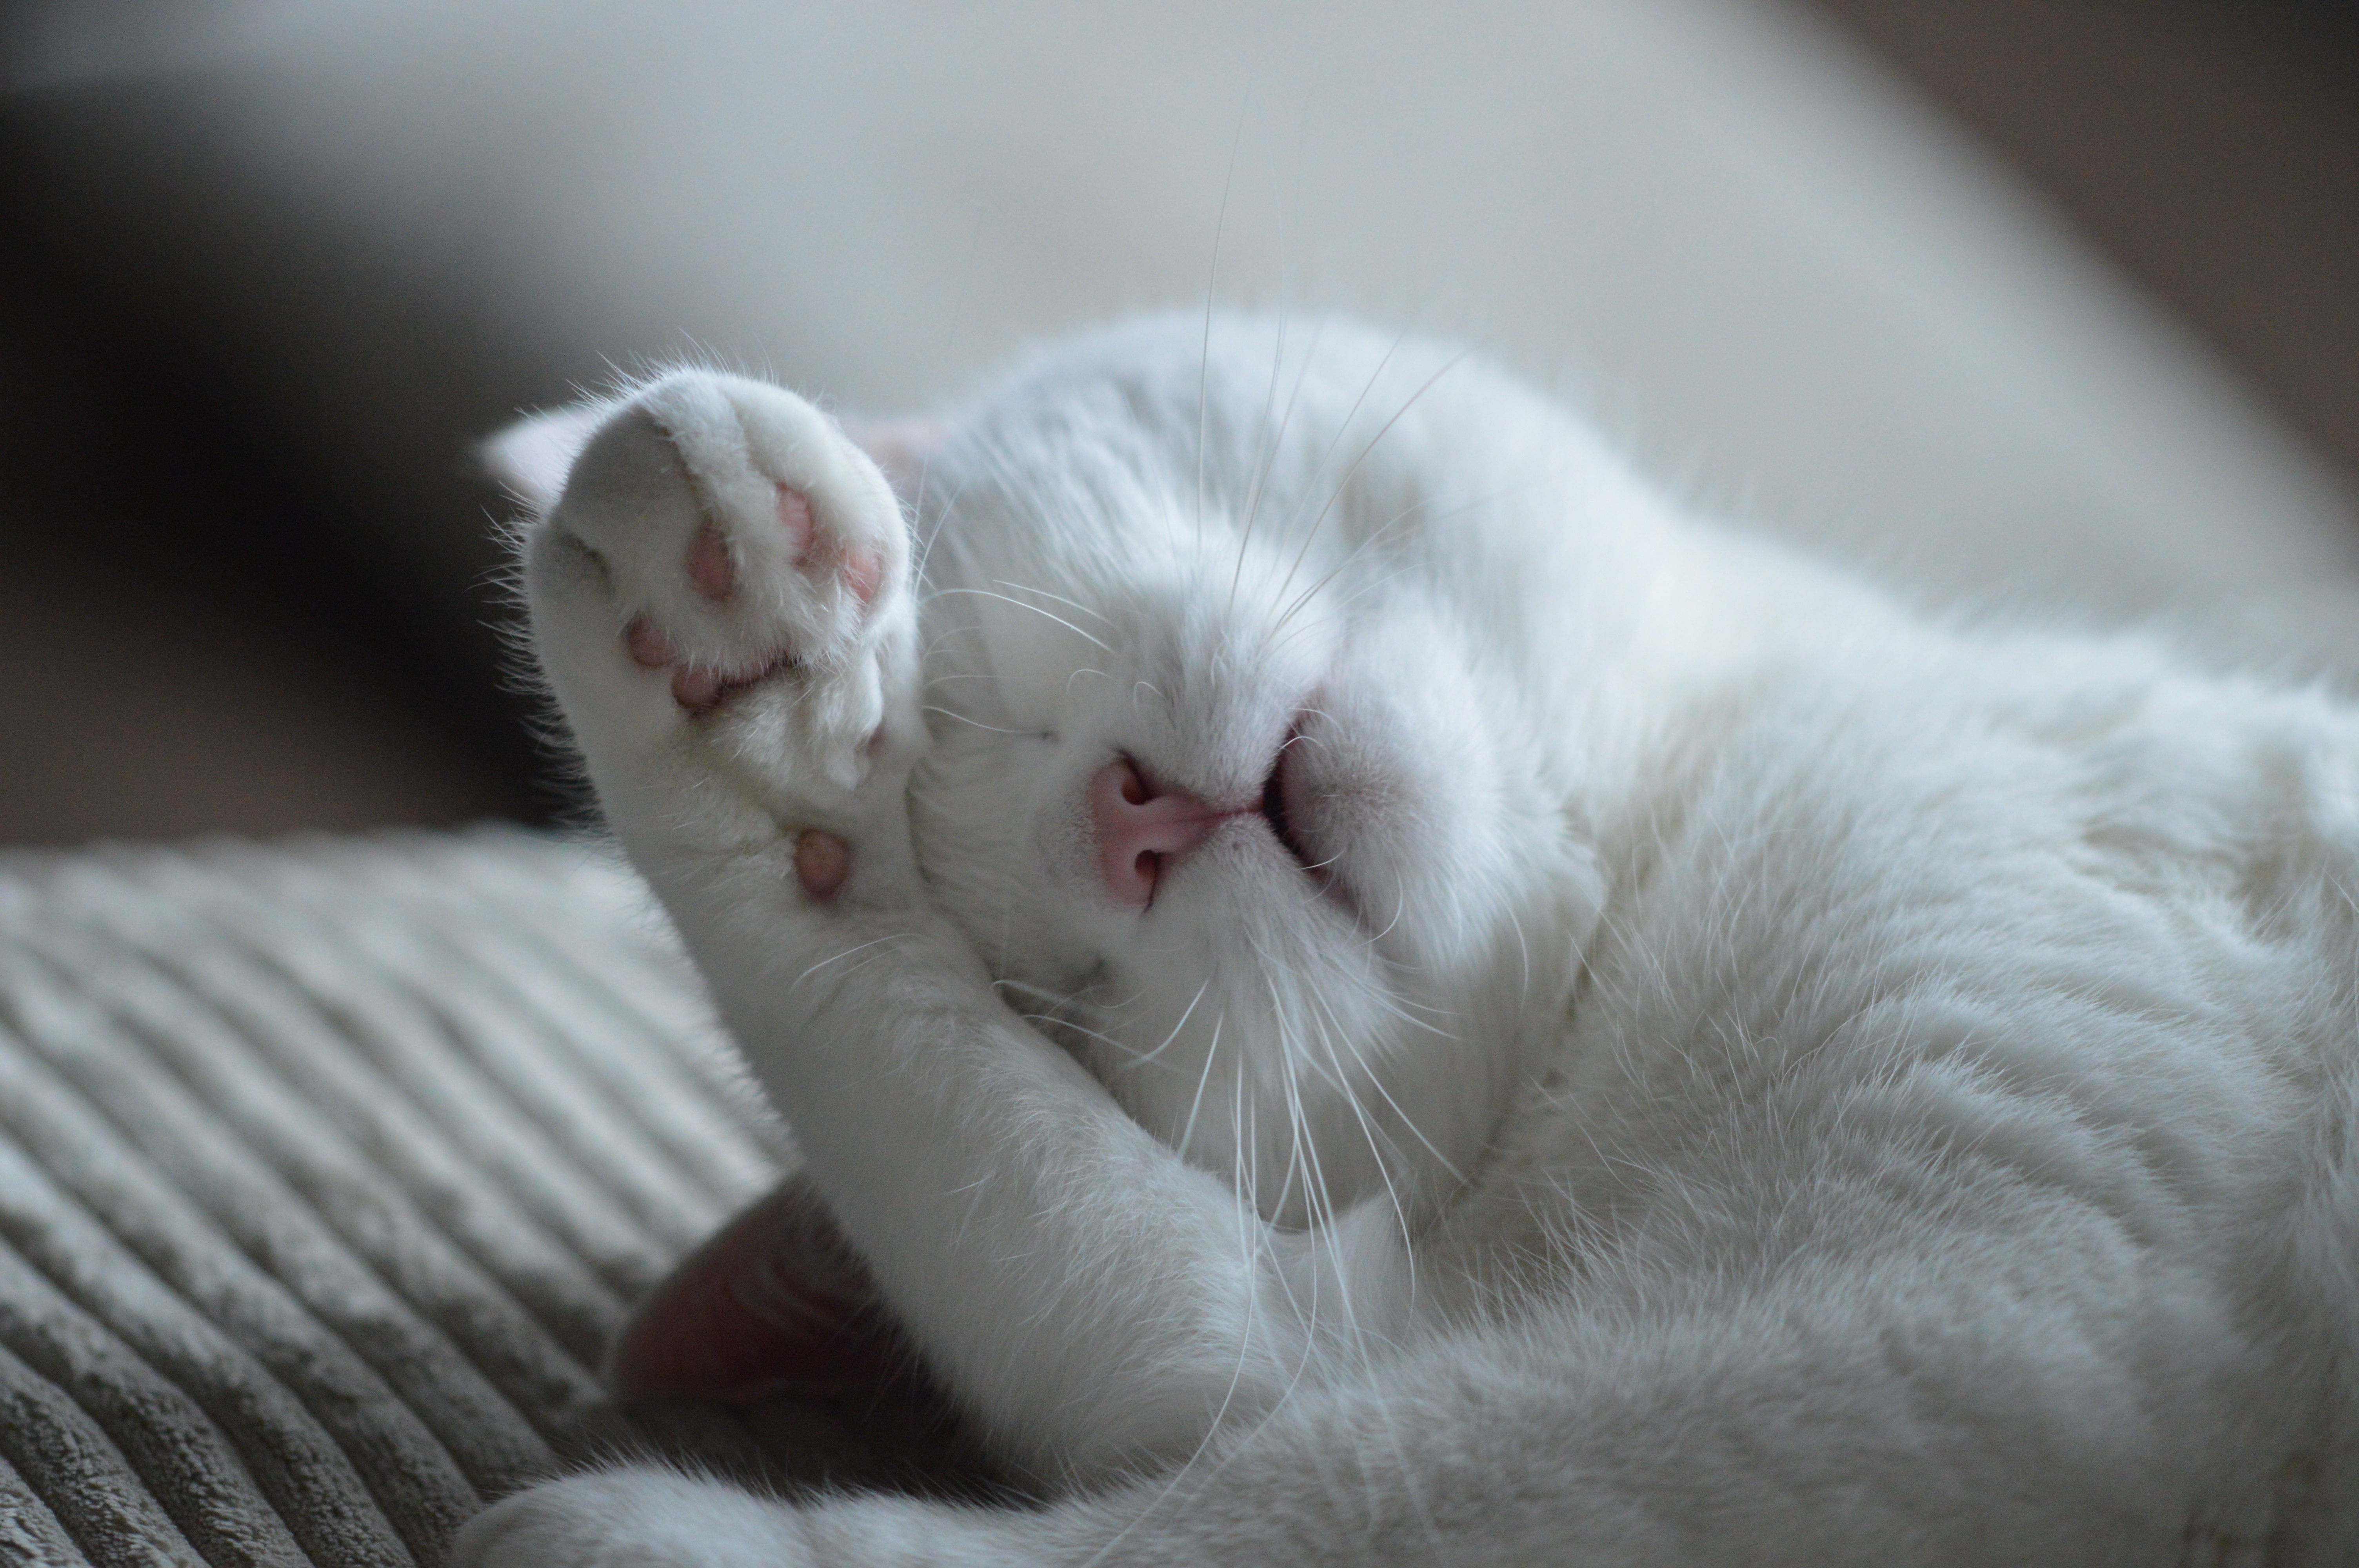
white, sweet, animal, cute, pet, kitten, cat, mammal, rest, lounge, yawn, nap, close up, cats, nose, whiskers, lazy, sleep, animals, skin, vertebrate, funny, crazy, small to medium sized cats, cat like mammal